Bird vision

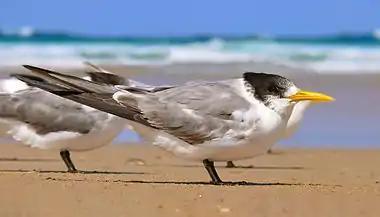
Terns have coloured oil droplets in the cones of the eye to improve distance vision

The visual ability of birds of prey is legendary, and the keenness of their eyesight is due to a variety of factors. Raptors have large eyes for their size, 1.4 times greater than the average for birds of the same weight, and the eye is tube-shaped to produce a larger retinal image. The resolving power of an eye depends both on the optics, large eyes with large apertures suffers less from diffraction and can have larger retinal images due to a long focal length, and on the density of receptor spacing. The retina has a large number of receptors per square millimeter, which determines the degree of visual acuity. The more receptors an animal has, the higher its ability to distinguish individual objects at a distance, especially when, as in raptors, each receptor is typically attached to a single ganglion. Many raptors have foveas with far more rods and cones than the human fovea (65,000/mm in American kestrel, 38,000 in humans) and this provides these birds with spectacular long distance vision. It is proposed that the shape of the deep central fovea of raptors can create a telephoto optical system, increasing the size of the retinal image in the fovea and thereby increasing the spatial resolution. Behavioural studies show that some large eyed raptors (Wedge-tailed eagle, Old world vultures) have a 2 times higher spatial resolution than humans, but many medium and small sized raptors have comparable or lower spatial resolution.